Project Sylpheed

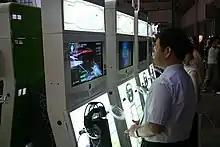
"Project Sylpheed" was unveiled to the public at Tokyo Games Show 2006

"Project Sylpheed" was first announced by Square Enix to be in development in April 2006. The video games publisher proclaimed at an Xbox 360 conference in Tokyo, Japan, that the game was the company's first exclusive title for the Microsoft game console. This was part of Enix's strategy to diversify its market, spreading its interests among the Xbox 360, PlayStation 3, and Wii. Initially titled "Project Sylph", the game was renamed "Project Sylpheed" for a more obvious connection with its predecessor, "Silpheed". The original game, first released in 1986, was a rail shooter rendered with 2D computer graphics; dodging and shooting at incoming enemies, the player's starship moved around a playing field that scrolled vertically. Enix also credited Game Arts, the company that had created "Silpheed", as the developers of "Project Sylpheed".